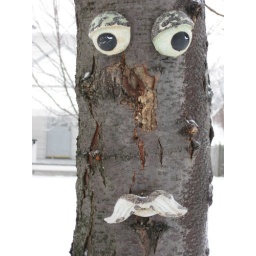
A tree in our neighborhood. The only one of its kind. I haven't spotted any other 'face trees' yet.